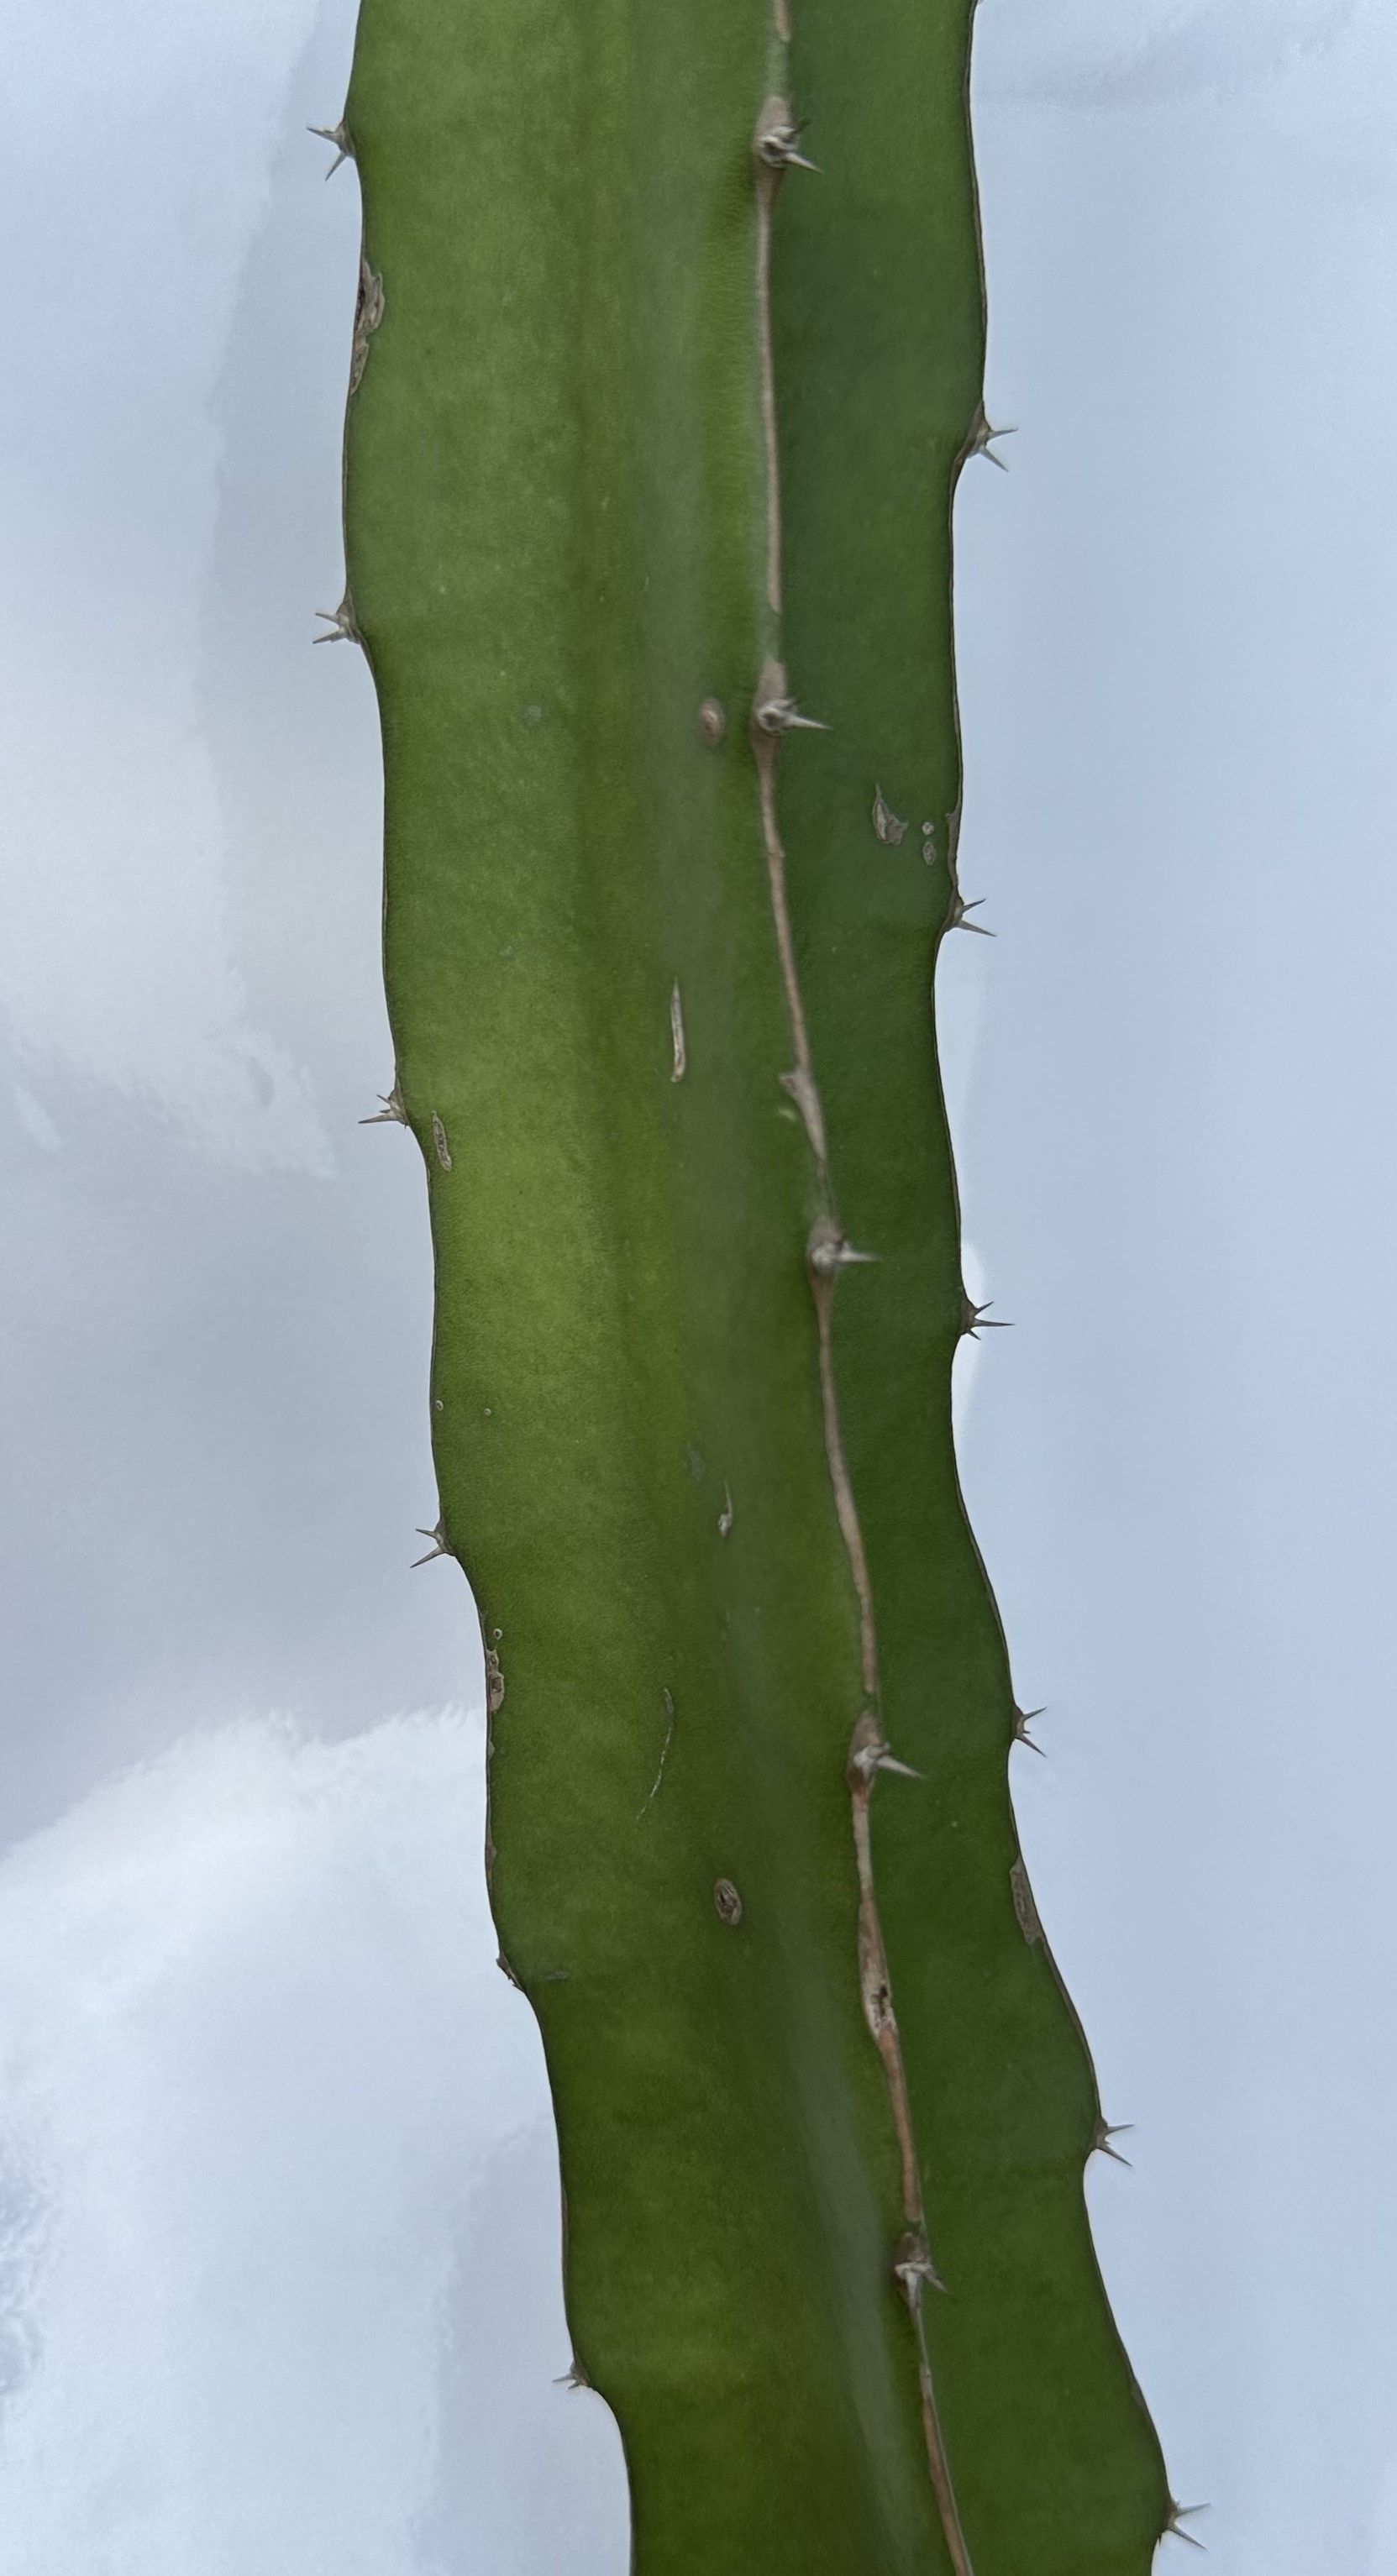
Label: Good leaf